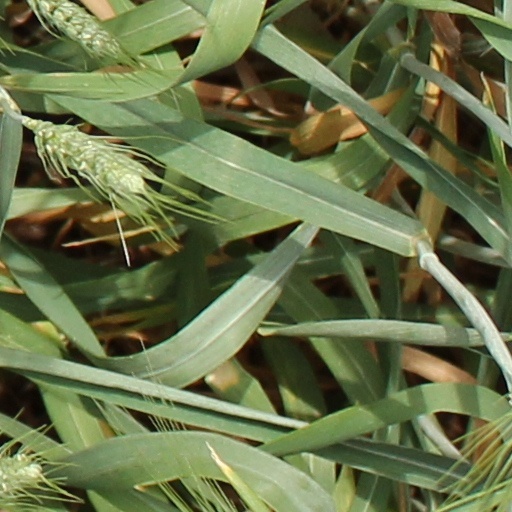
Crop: wheat